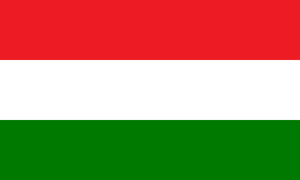
Cet article présente une liste des principales villes d'Équateur jusqu'en 2012.
Pelileo est un canton d'Équateur situé dans la province de Tungurahua.